Solitary Man (film)

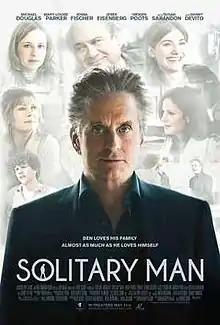
Theatrical release poster

Solitary Man is a 2009 American comedy-drama film co-directed by Brian Koppelman and David Levien. The film stars Michael Douglas, Susan Sarandon, Jenna Fischer, Jesse Eisenberg, Mary-Louise Parker, and Danny DeVito. The film received generally positive reviews, though it grossed just $5.6 million against its $15 million budget.